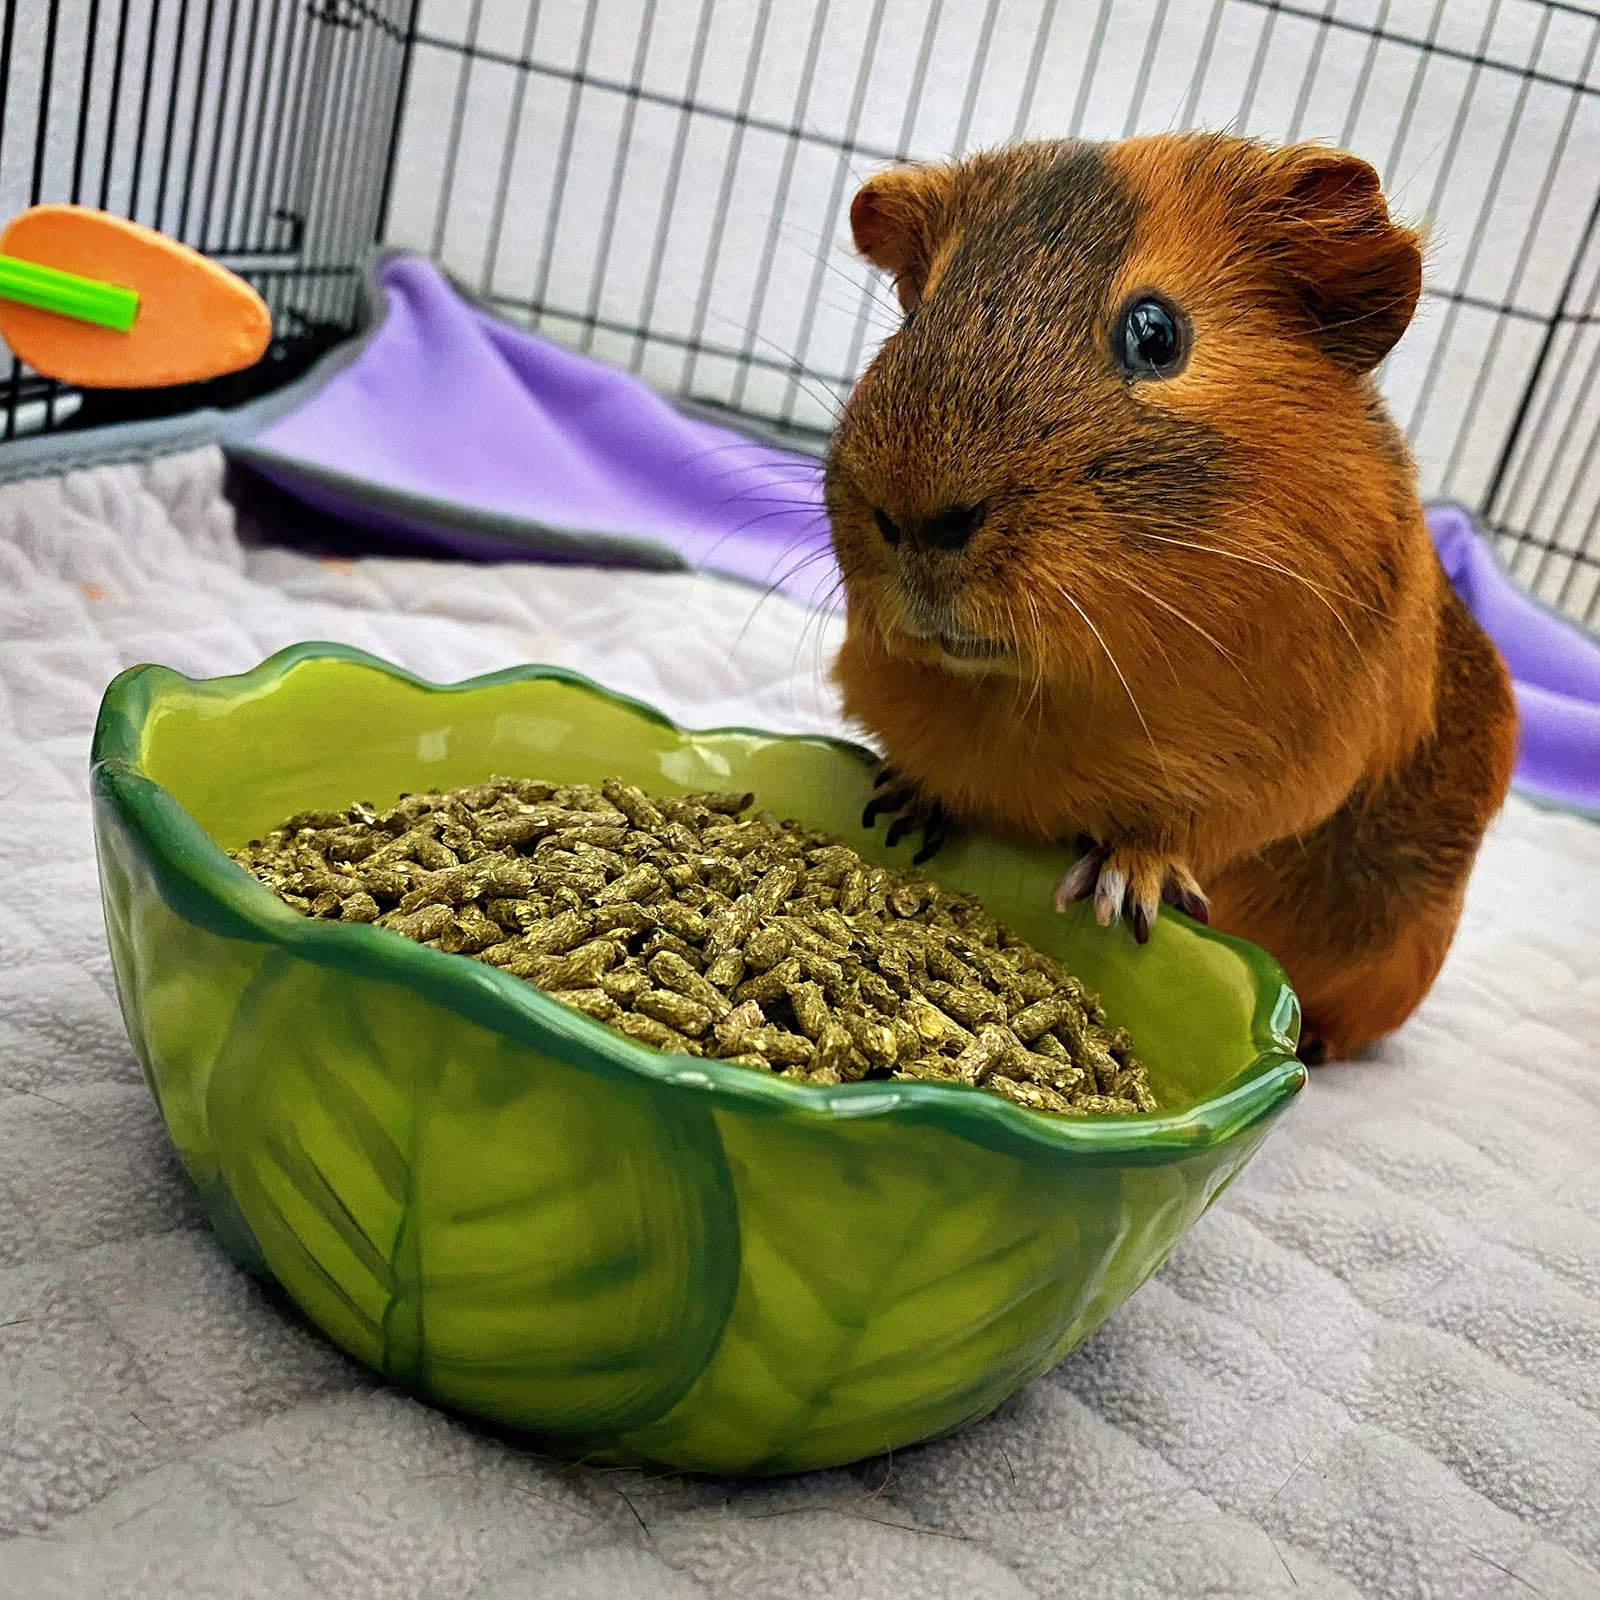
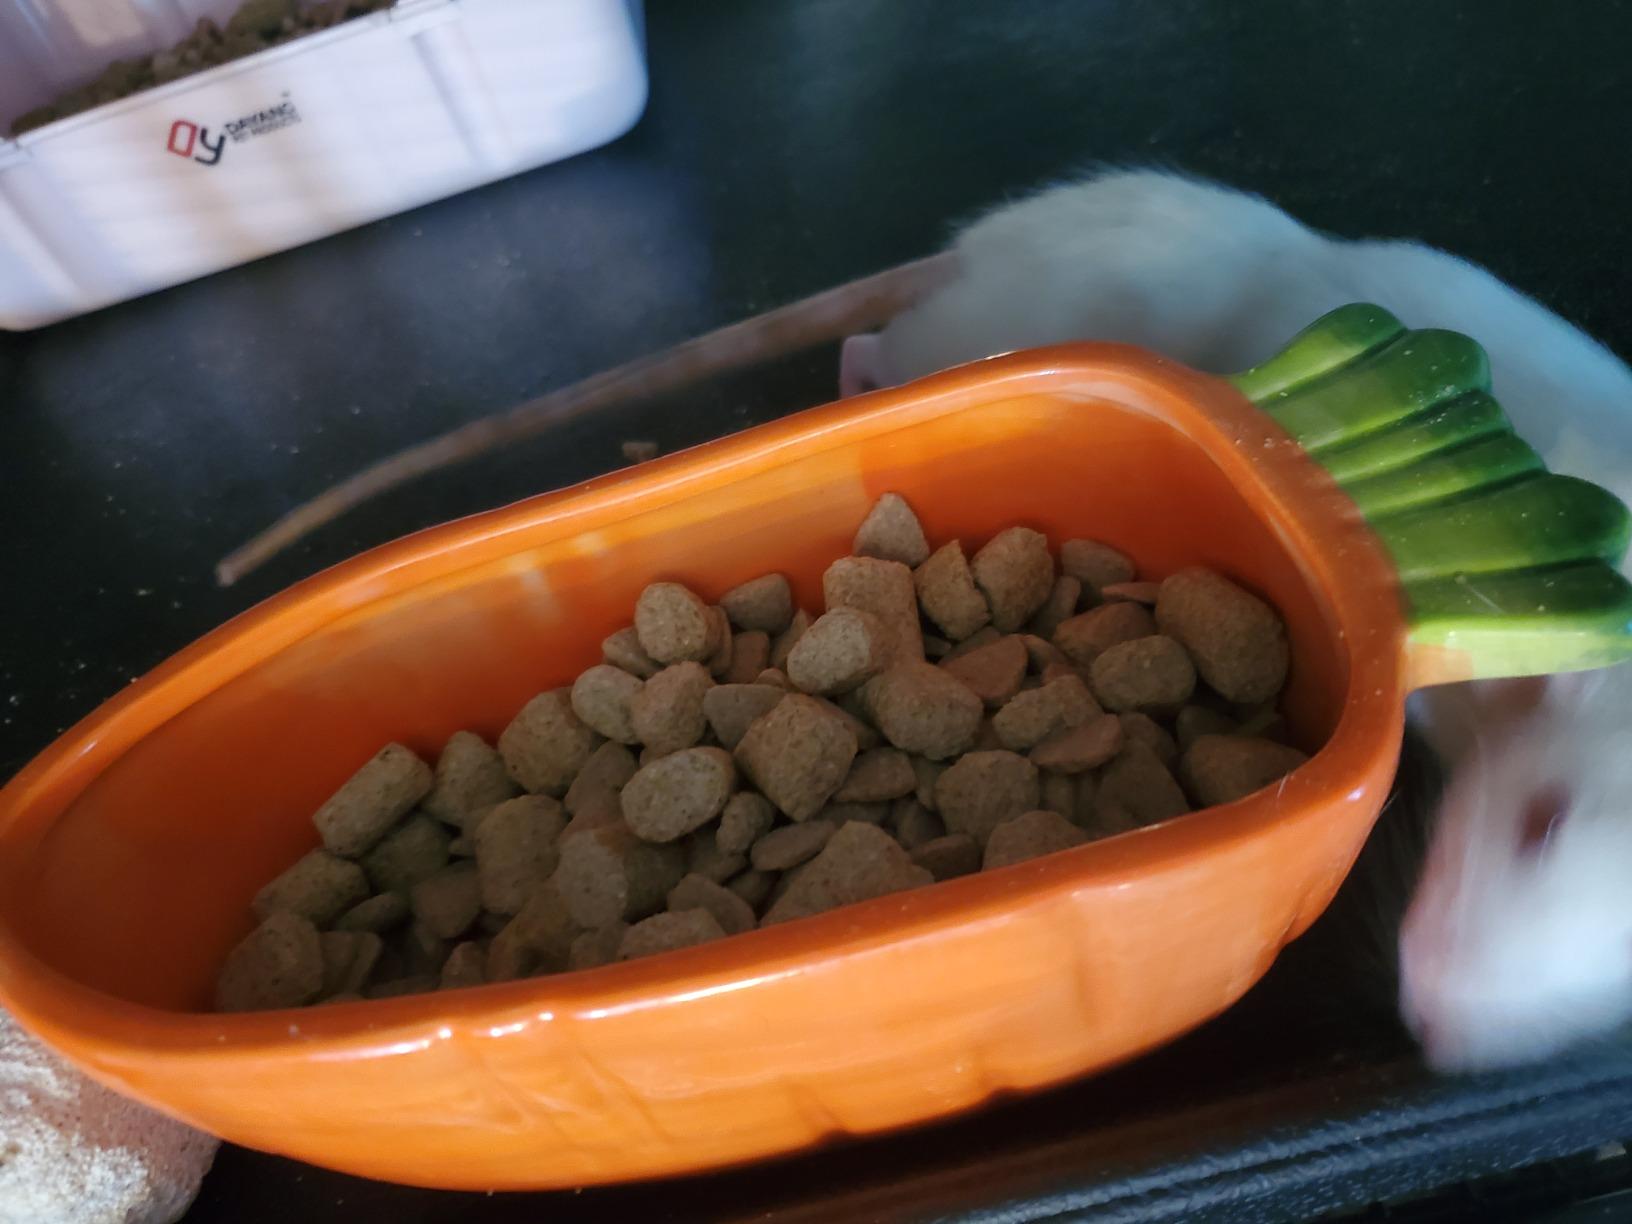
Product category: items_bowl
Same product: no